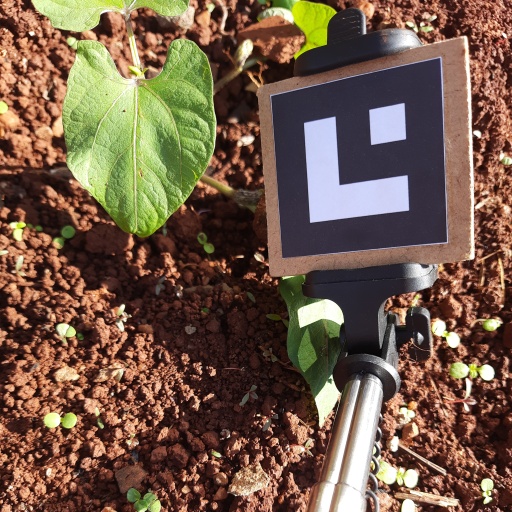
Observations: wavy surface, eating holes in the center, with soild dust, under sunlight